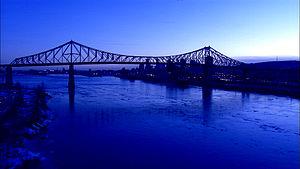
L'archipel d'Hochelaga est un groupe de 320 îles au confluent du fleuve Saint-Laurent et de la rivière des Outaouais. Il est le cœur de la région métropolitaine de Montréal dans le sud-ouest du Québec. L'archipel comprend toutes les îles sur la rivière des Mille-Îles, la rivière des Prairies et une partie du fleuve Saint-Laurent.